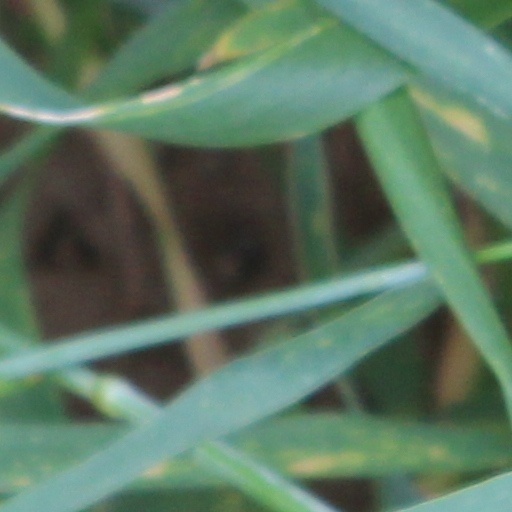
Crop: wheat